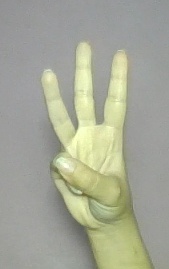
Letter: thaa